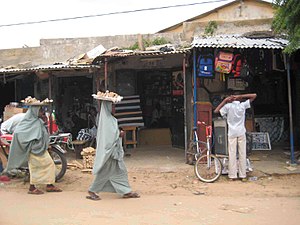
Maradi
Marked i Maradi
Maradi er en by i det sydlige Niger, der er hovedstad i landets region af samme navn. Byen har et indbyggertal på 267.249.